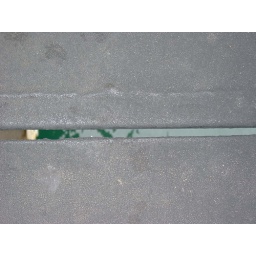
And cars and pedestrians go over this bridge all day.